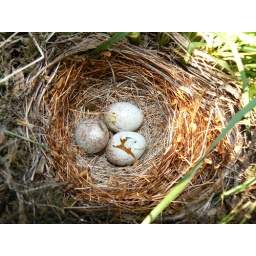
a nest found on the ground at our campsite near spy rock